Bihar Museum

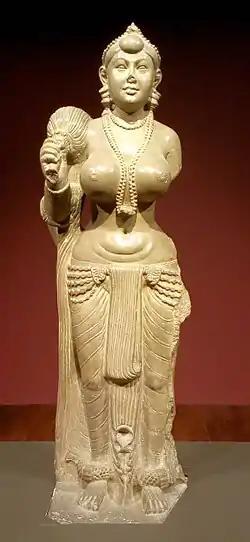
Didarganj Yakshi with fly-whisk (chauri) is held in the right hand whereas the left hand is broken, in the Bihar Museum.

In July 2011, the Bihar Government signed a Memorandum of understanding with Canada-based consultancy firm Lord Cultural Resources in July 2011 to appoint them as the museum planning consultants for the project. In January 2012, following an international architectural competition, Japan-based Maki & Associates and its Indian partner OPOLIS, Mumbai were appointed as the primary consultant architect for the project. The completed museum is spread over 5.6 hectares, having 24,000 square meters of built area.